Rahmanabad, Malayer

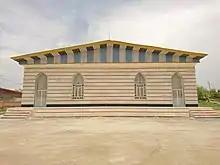
Abolfazl Mosque

Welfare Amenities: Gas, water, sanitary piping, electricity, telephone, and network cover are included in the fiber optic path.